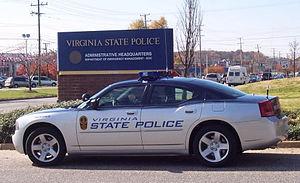
La Virginia State Police est le département de police de l'état de Virginie, dans le Sud des États-Unis. Il agit dans 48 zones réparties de part et d'autre de la Virginie.